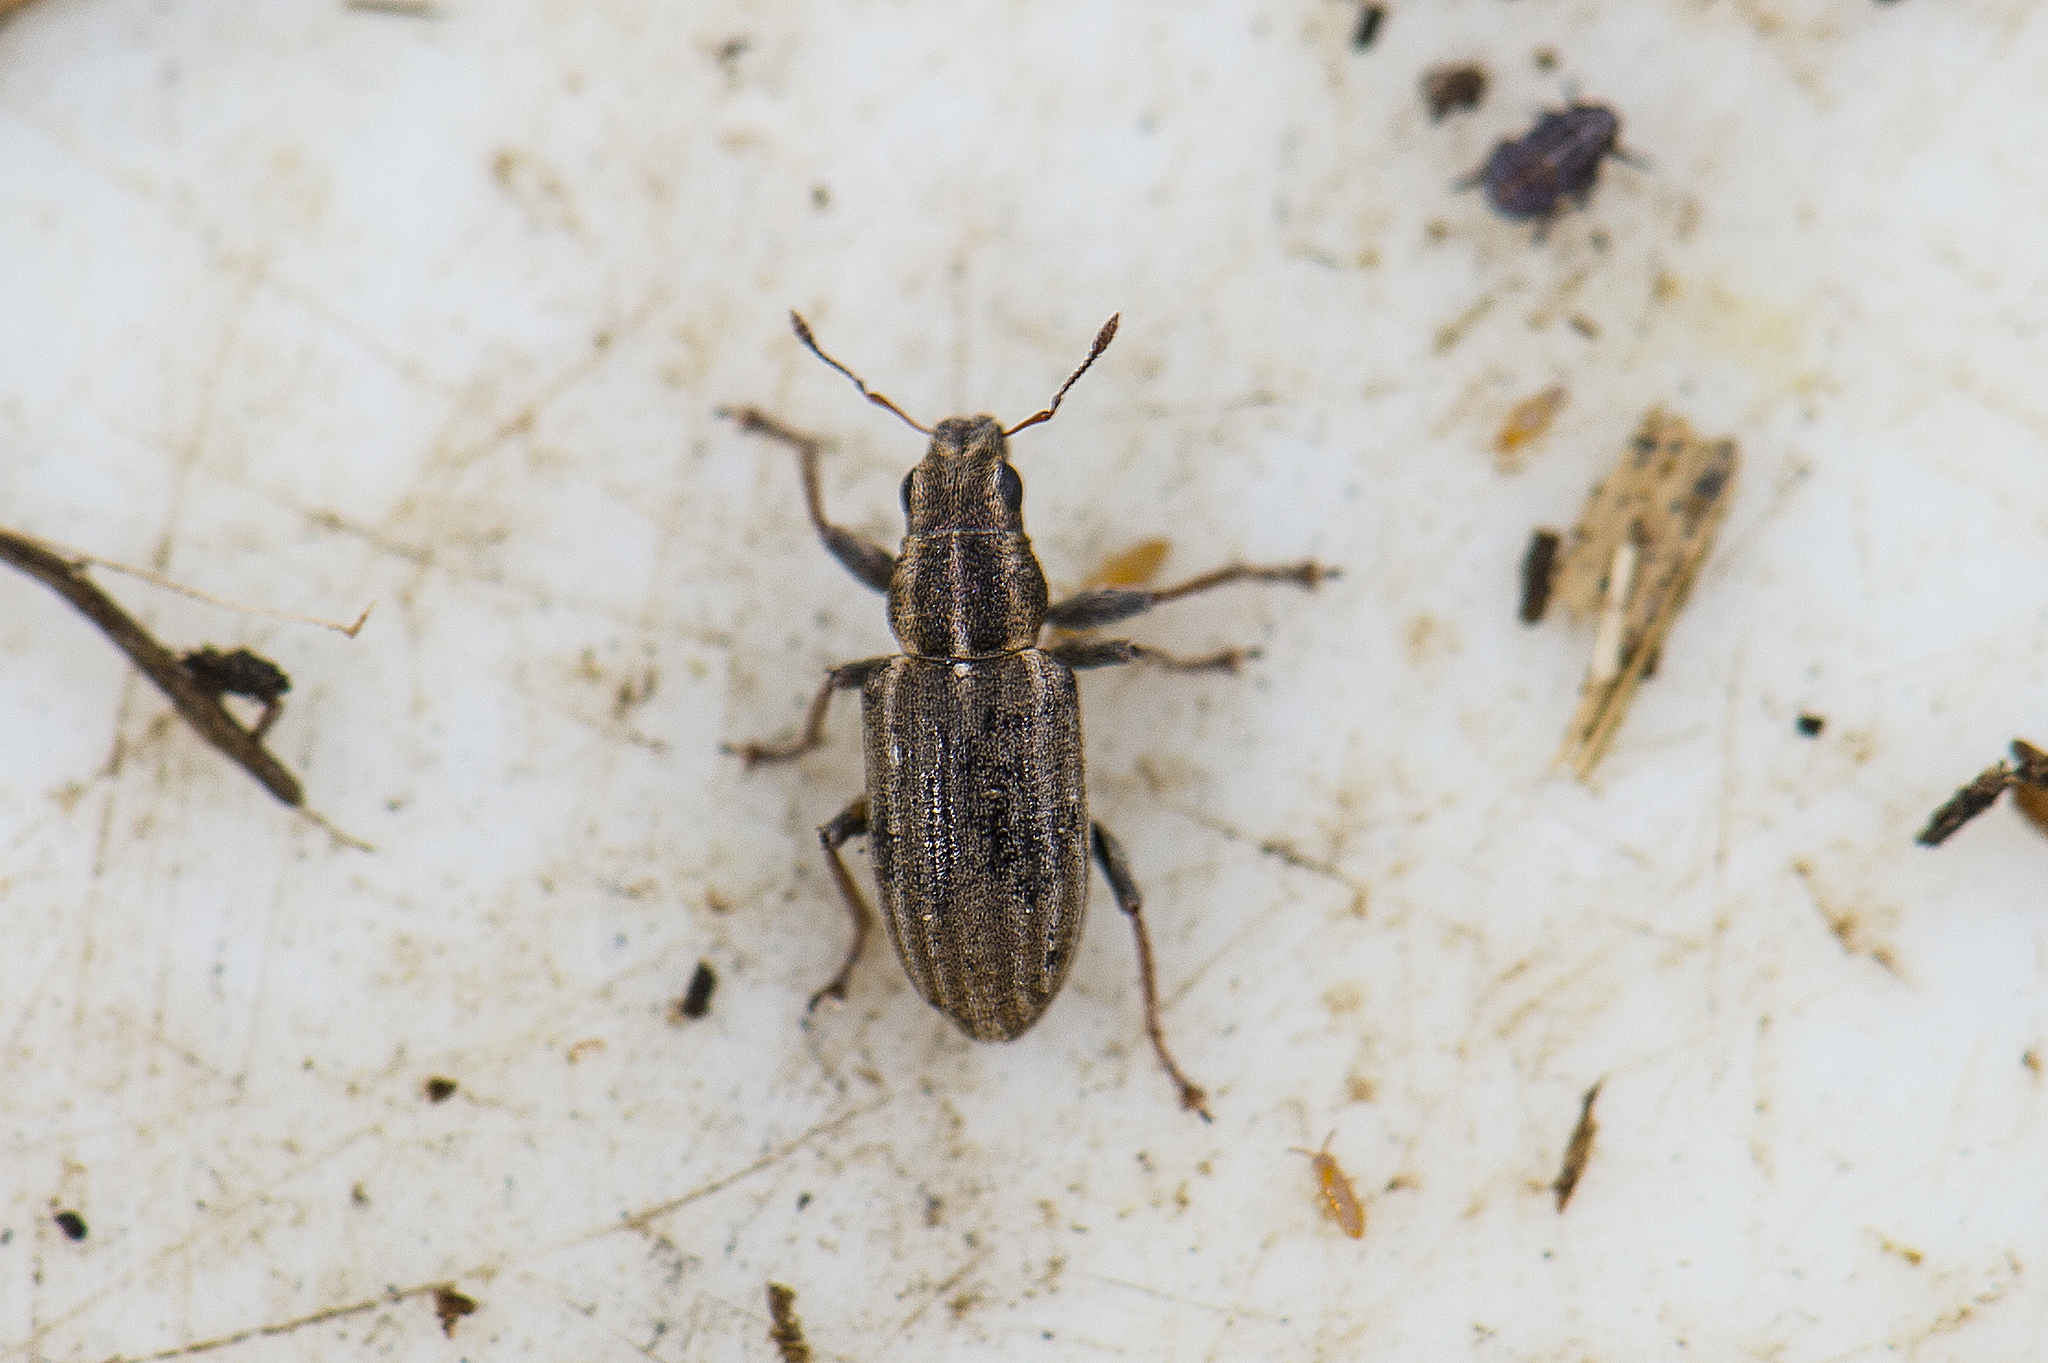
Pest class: pea_leaf_weevil